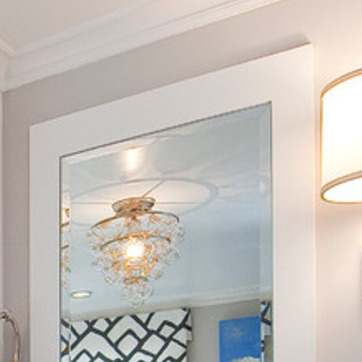
Material: mirror